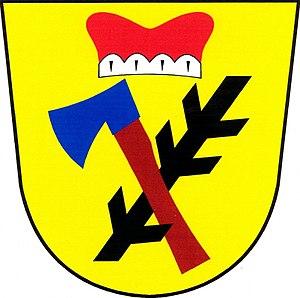
Rosička est une commune du district de Žďár nad Sázavou, dans la région de Vysočina, en République tchèque. Sa population s'élevait à 47 habitants en 2019.